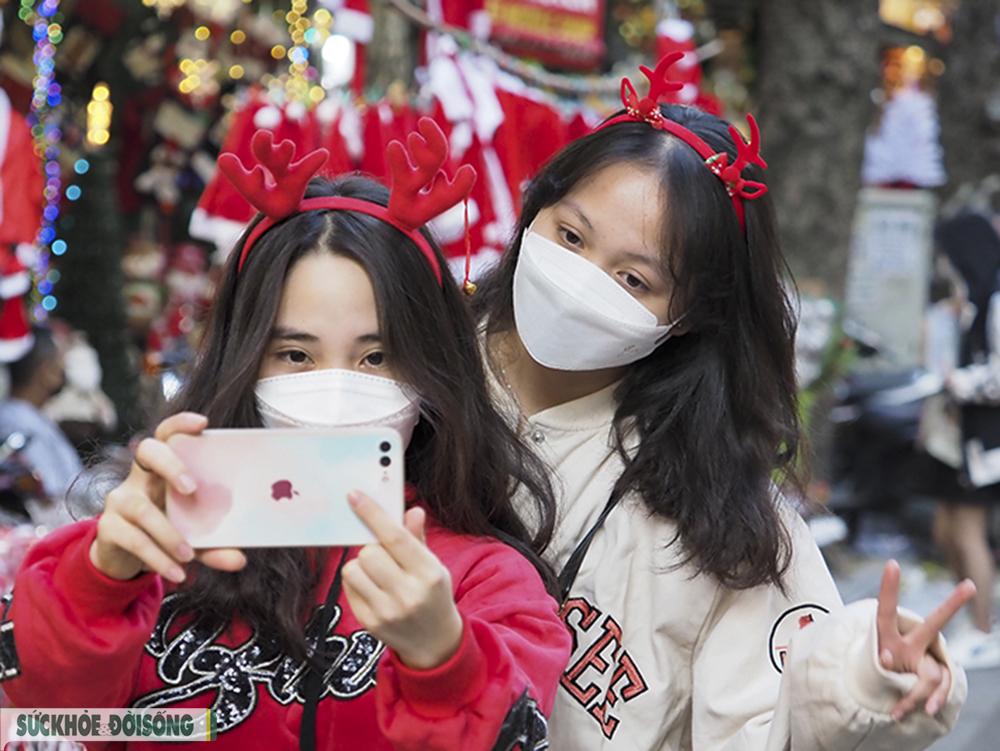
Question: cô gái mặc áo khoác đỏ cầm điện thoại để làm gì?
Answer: để chụp hình cùng bạn của cô ấy